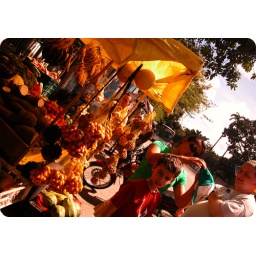
a fruit stall on a street in recife.